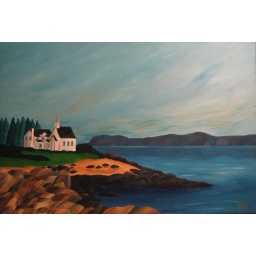
The little white church in Pointe-Au-Persil, (Charlevoix Region), Quebec. Acrylic. 24 by 36.Flash.